Every Child Counts

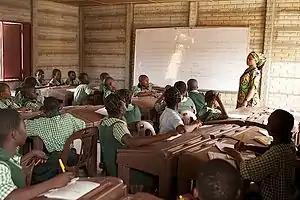
Pupils at a public elementary school in Kwara

Prior to the introduction of the reforms, public education was in dire straits in Kwara, as in many states in Nigeria. The quality of instruction in public schools was abysmally low. Enrollment in public schools dwindled, as parents (including the very poor) only took their wards to public schools when they could not afford the fee-paying private schools. Beginning from 2007, however, efforts were taken by the Kwara State Government to reverse the slide.